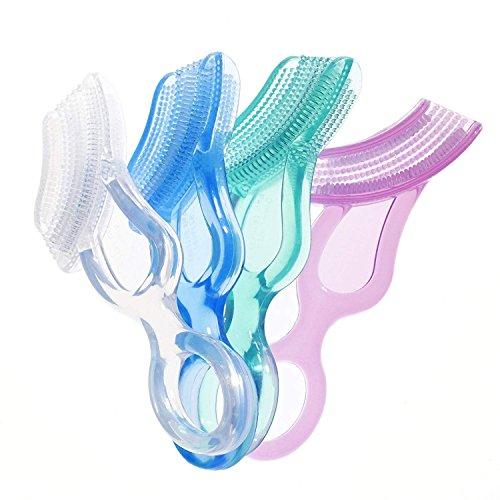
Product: Brilliant Baby’s 1st Toothbrush Teether - Premium Silicone First Toothbrush for Babies and Toddlers - Kids Love Them, Blue, 1 Count
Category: Baby Products | Baby Care | Pacifiers, Teethers & Teething Relief | Teethers
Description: Baby’s 1st toothbrush teether is child controlled and great for teething Innovative H-Shaped, 6 sided brush gently cleans and massages upper and lower teeth and gums simultaneously.
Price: $7.86